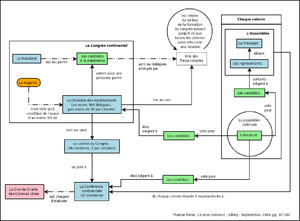
Le Sens commun est un pamphlet de Thomas Paine publié pour la première fois sans nom d’auteur le 10 janvier 1776, pendant la révolution américaine. Paine a bénéficié, lors de sa rédaction, des commentaires de Benjamin Rush qui lui en a fourni le titre.